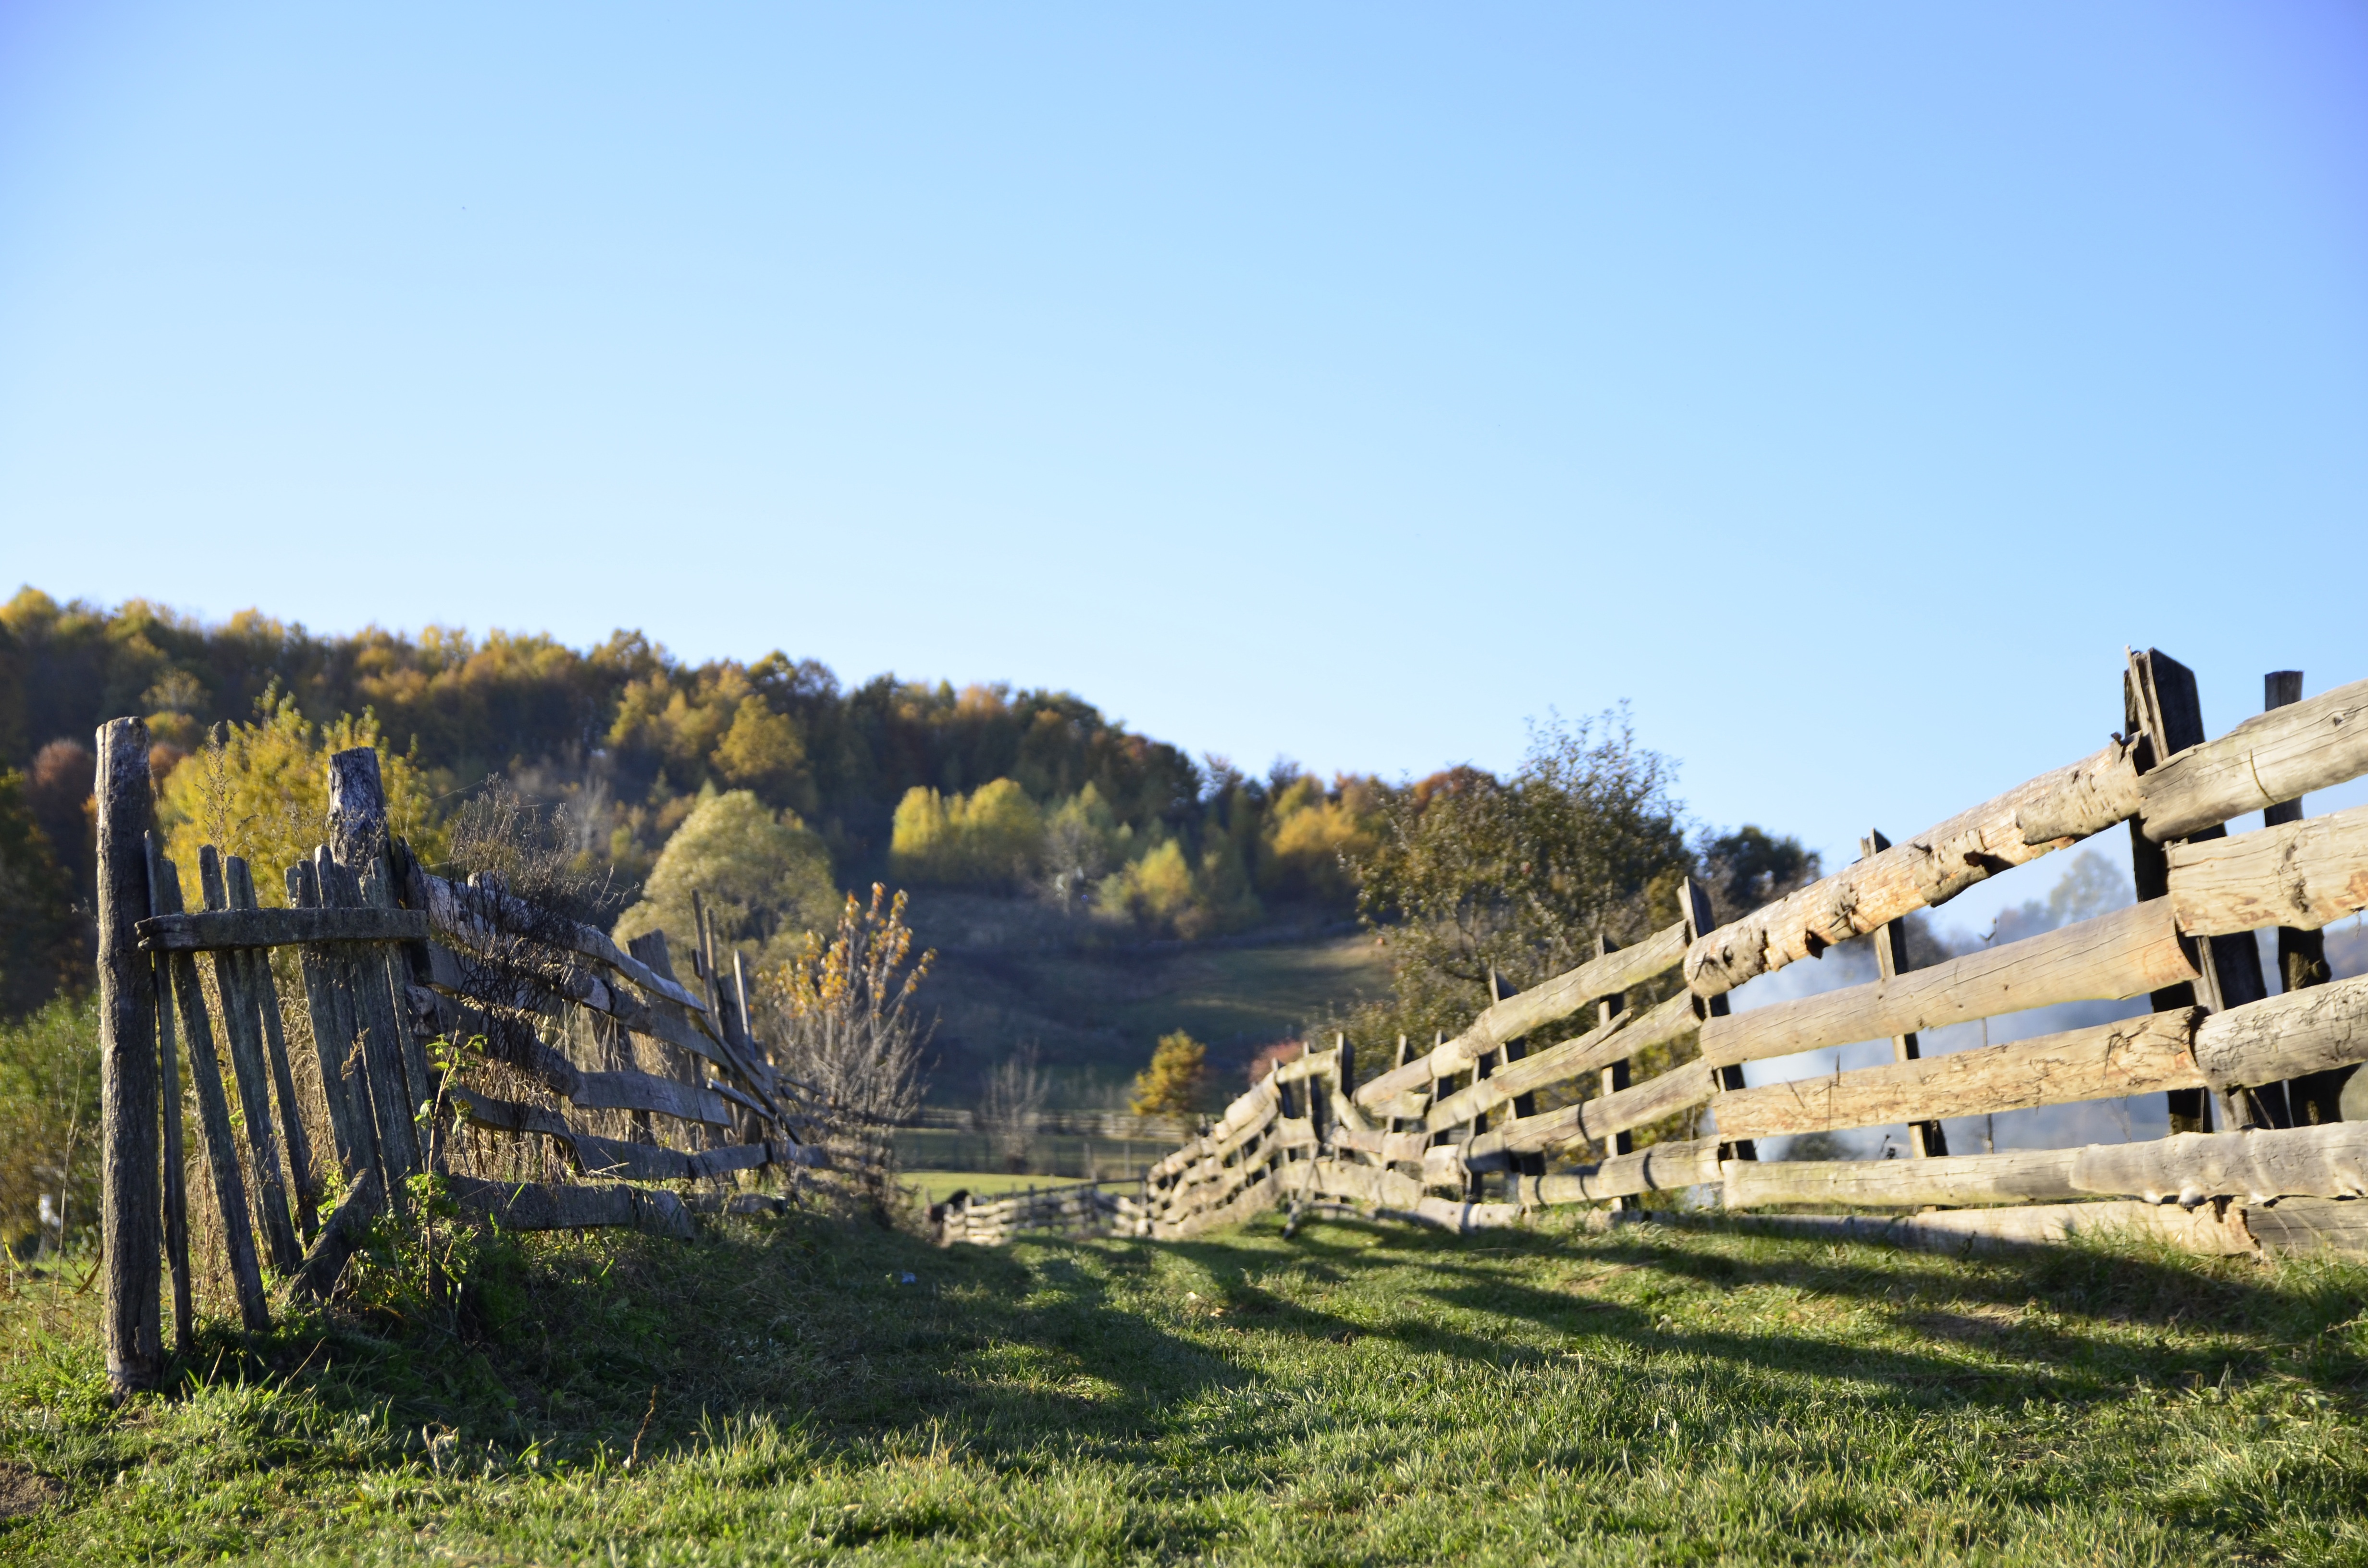
landscape, grass, fence, farming, pasture, ruins, wooden, rural area, public domain images